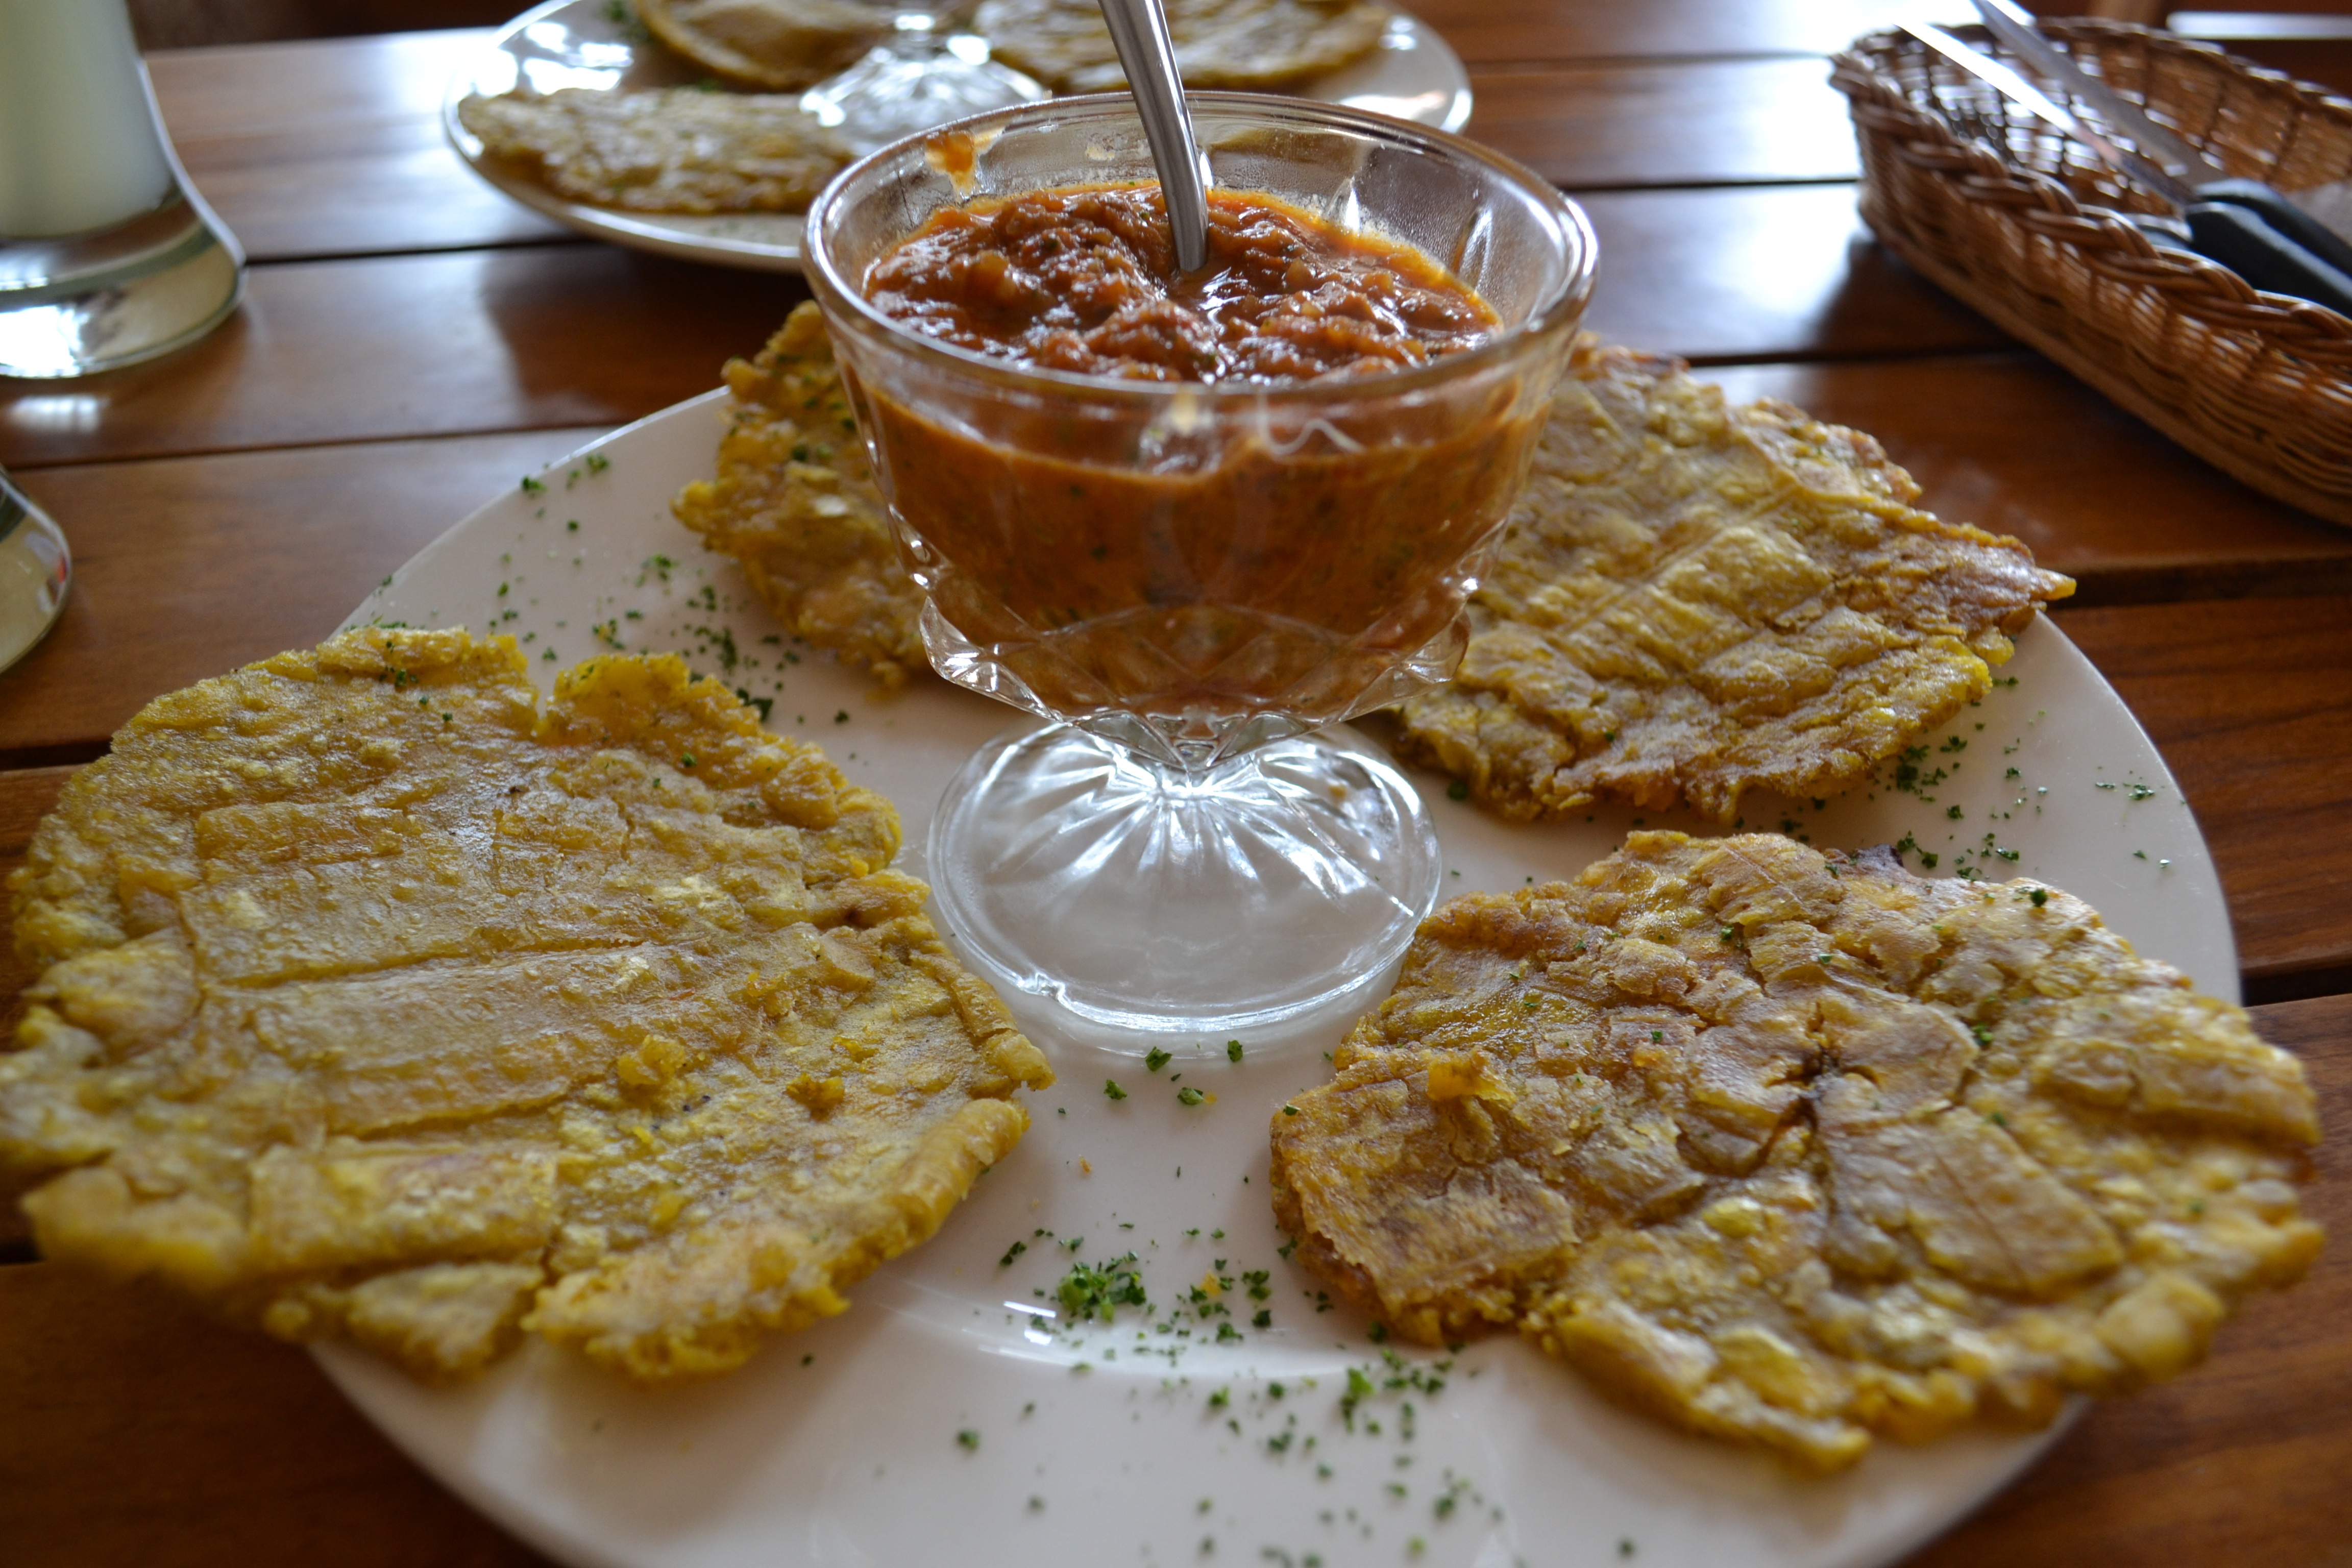
nature, plant, dish, meal, food, cooking, produce, natural, lemonade, breakfast, healthy, lunch, cuisine, vegetarian food, organic, colombia, brunch, plantani